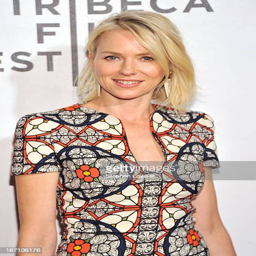
actor attends the world premiere during festival